Bypass (road)

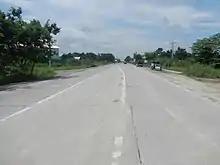
Plaridel Bypass Road in Bulacan serves as an alternative route to the Pan-Philippine Highway.

Bypass roads (or in other cases "diversion roads") in the Philippines are common on national highways passing through densely populated city or municipal centers ("poblacion"). Local governments usually promote construction of bypasses where the existing highway through the city or town center becomes heavily congested and cannot be physically expanded economically without impacting buildings or utilities. Bypass roads are usually planned to ensure the original highway alignment is downgraded to primarily local access. Control of access to properties is taken in account to avoid uncontrolled land development.